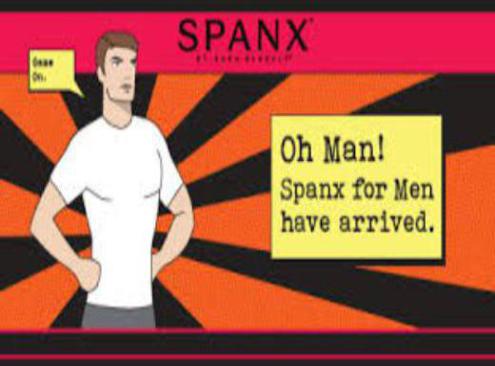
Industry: Clothes